Letterkenny

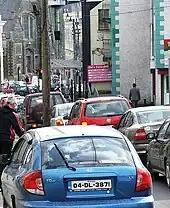
Traffic congestion on Letterkenny's High Road

Letterkenny Regional Cultural Centre, located behind An Grianán Theatre, opened on 9 July 2007.